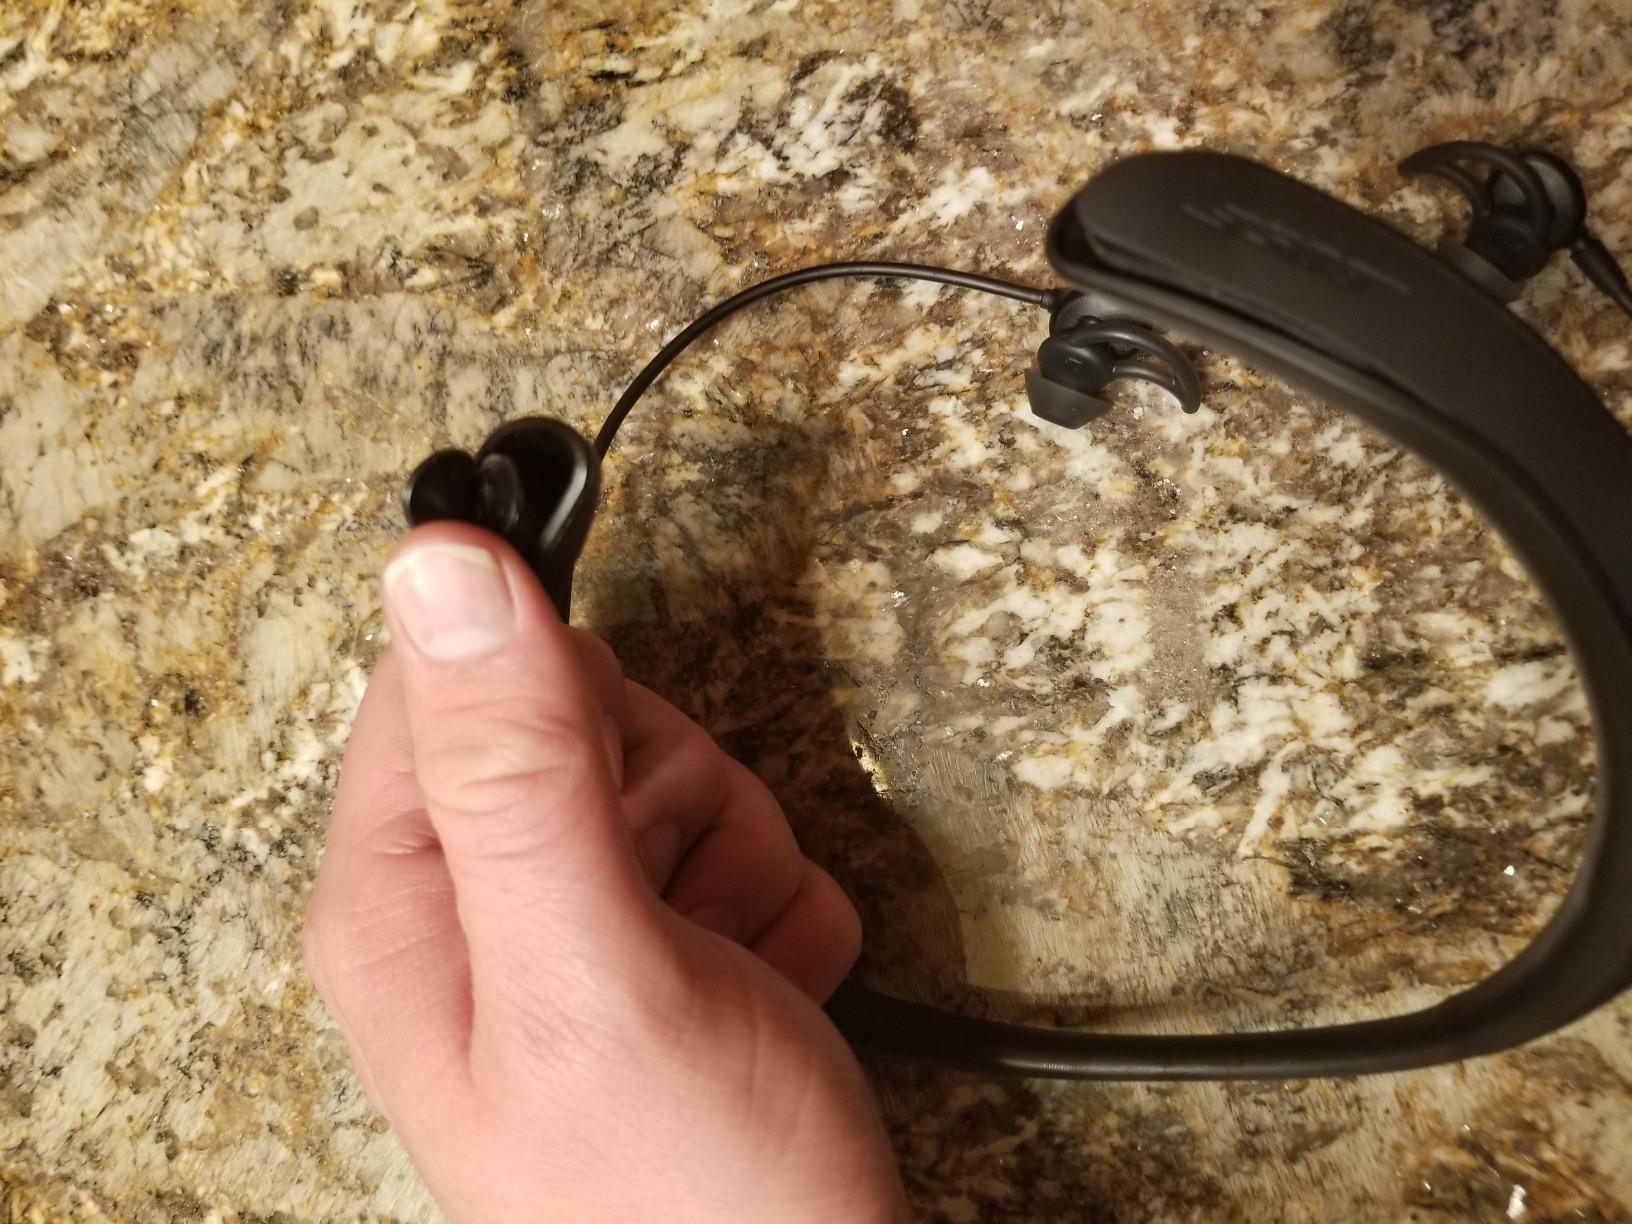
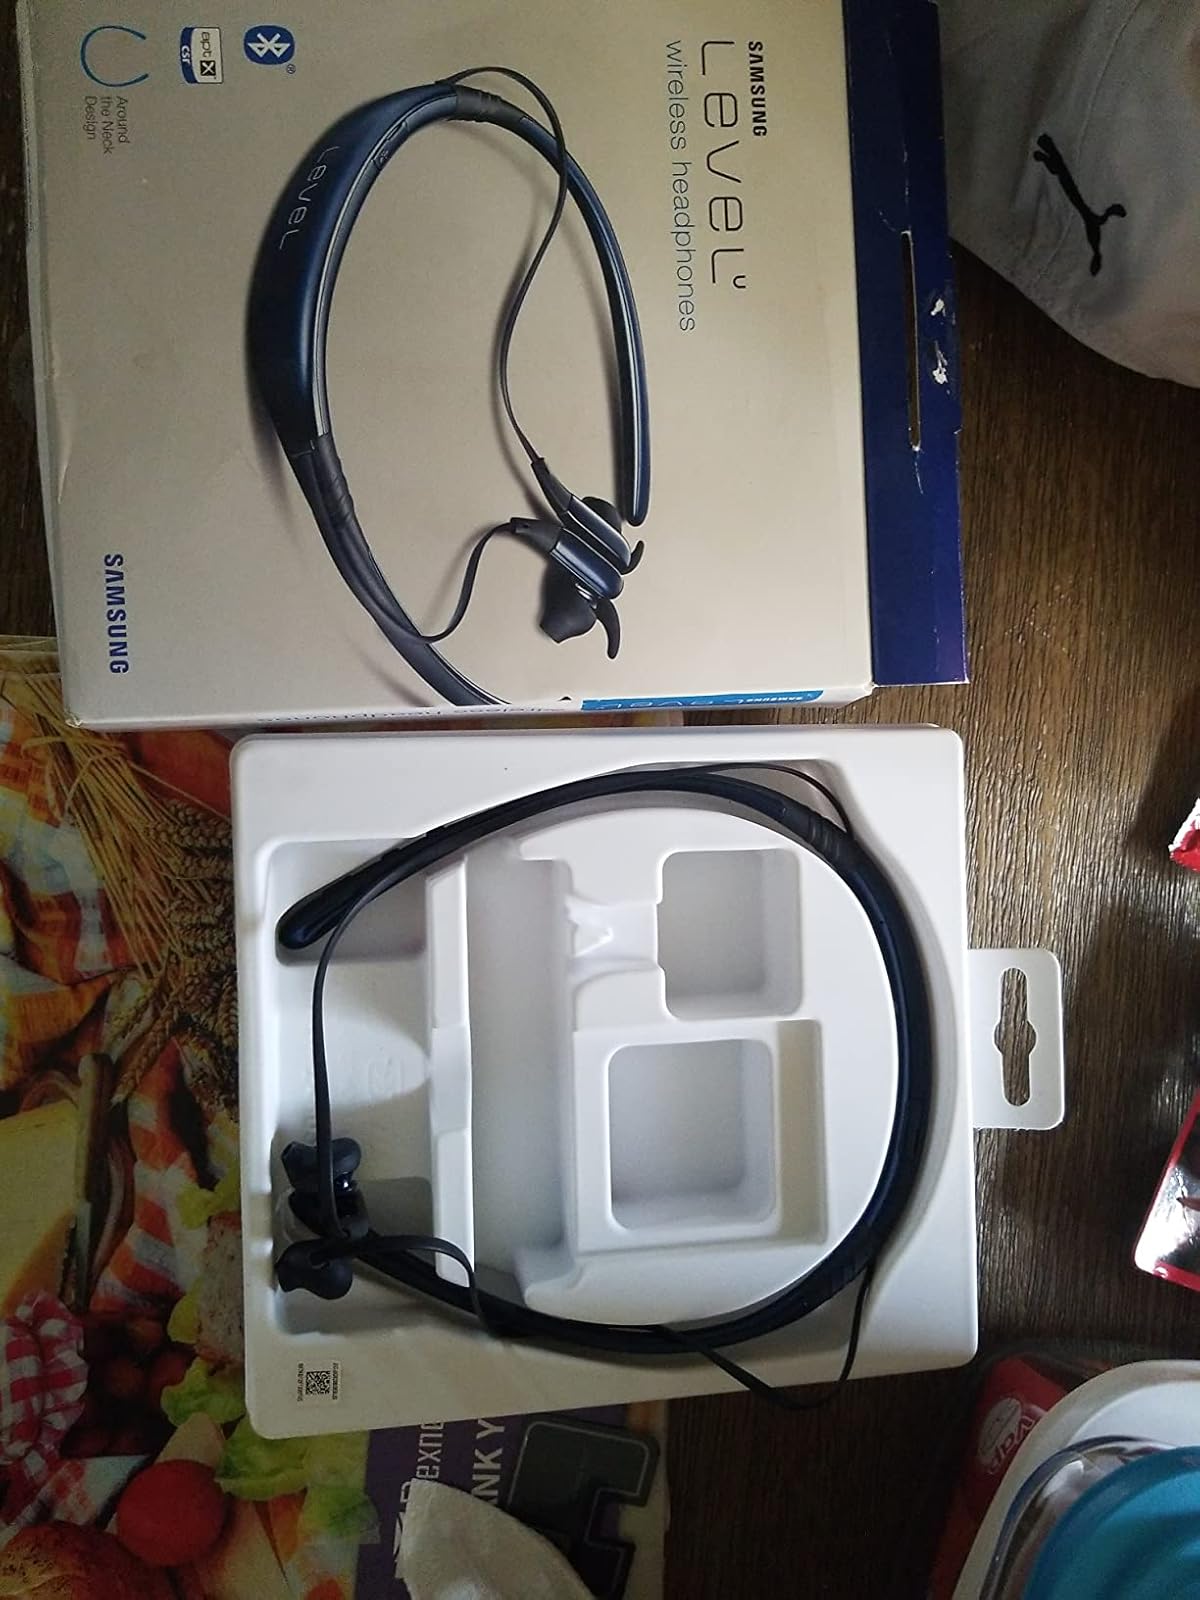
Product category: headphones
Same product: no